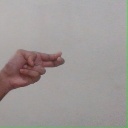
अक्षर: ह